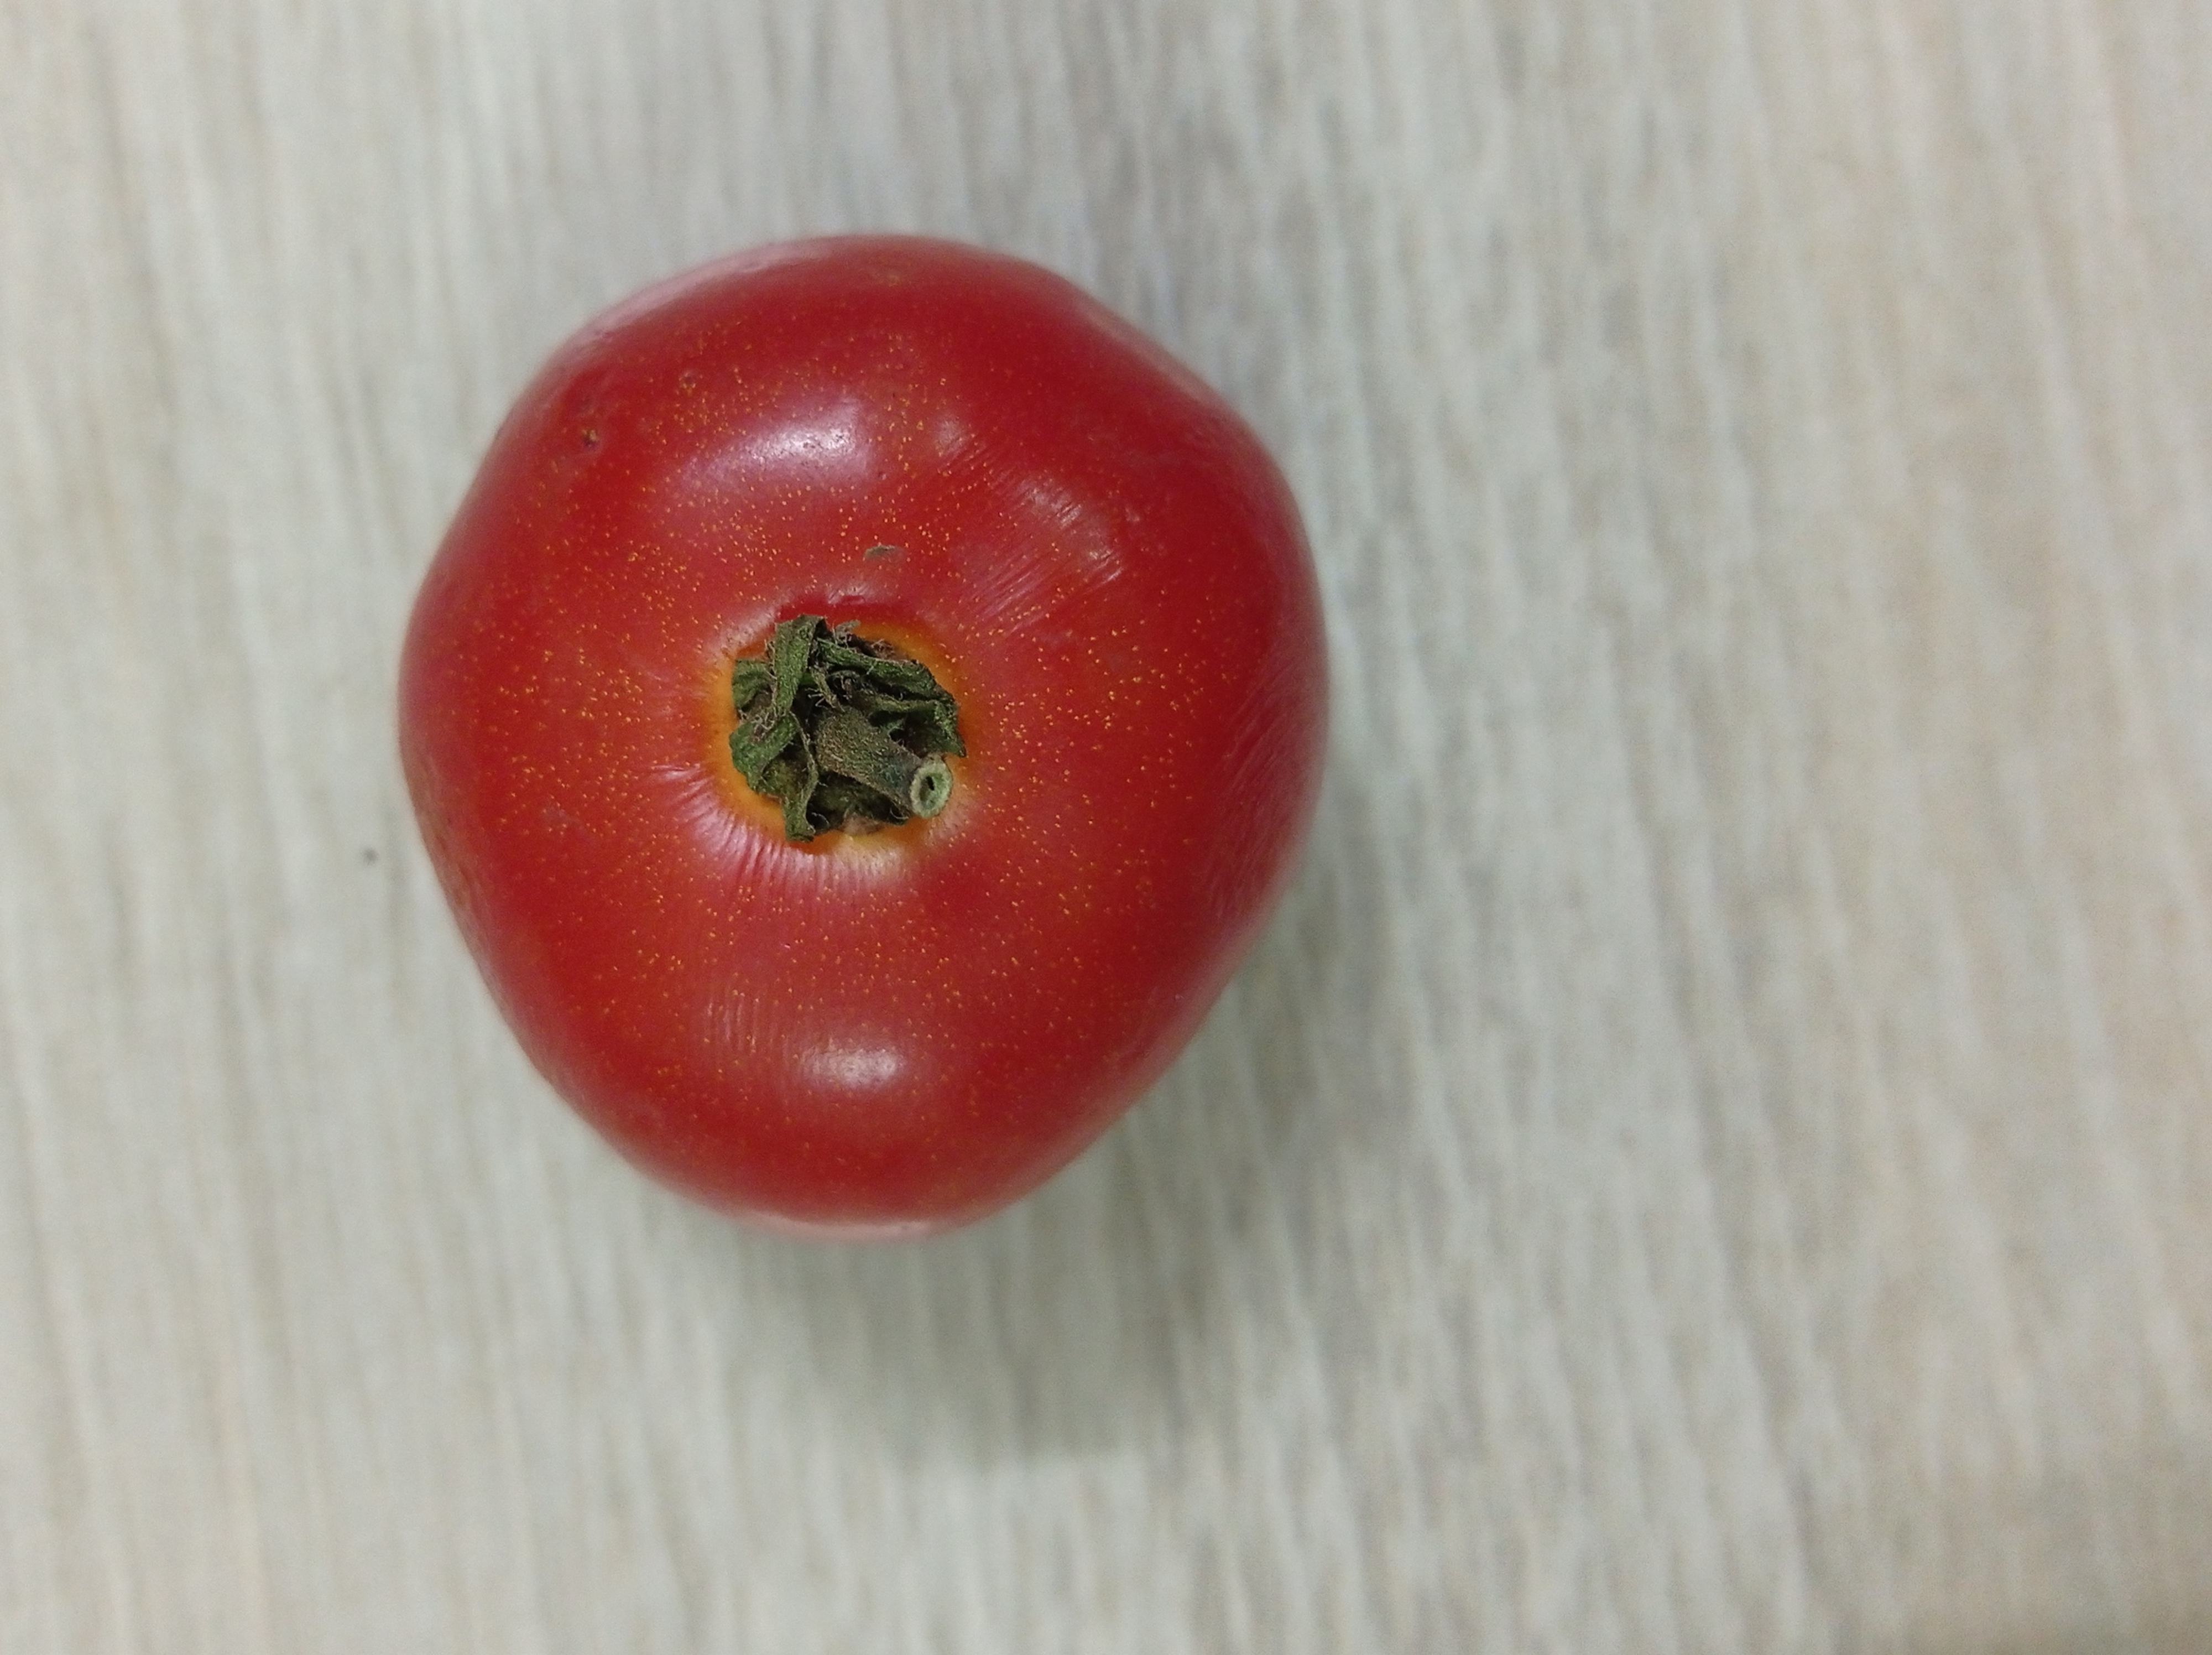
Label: Fresh